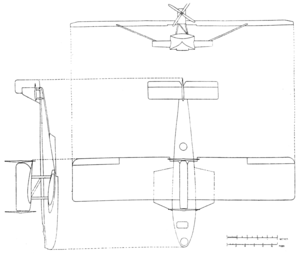
Le Dornier Do J est un hydravion allemand bimoteur des années 1920.